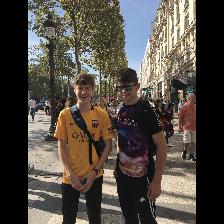
Label: Human